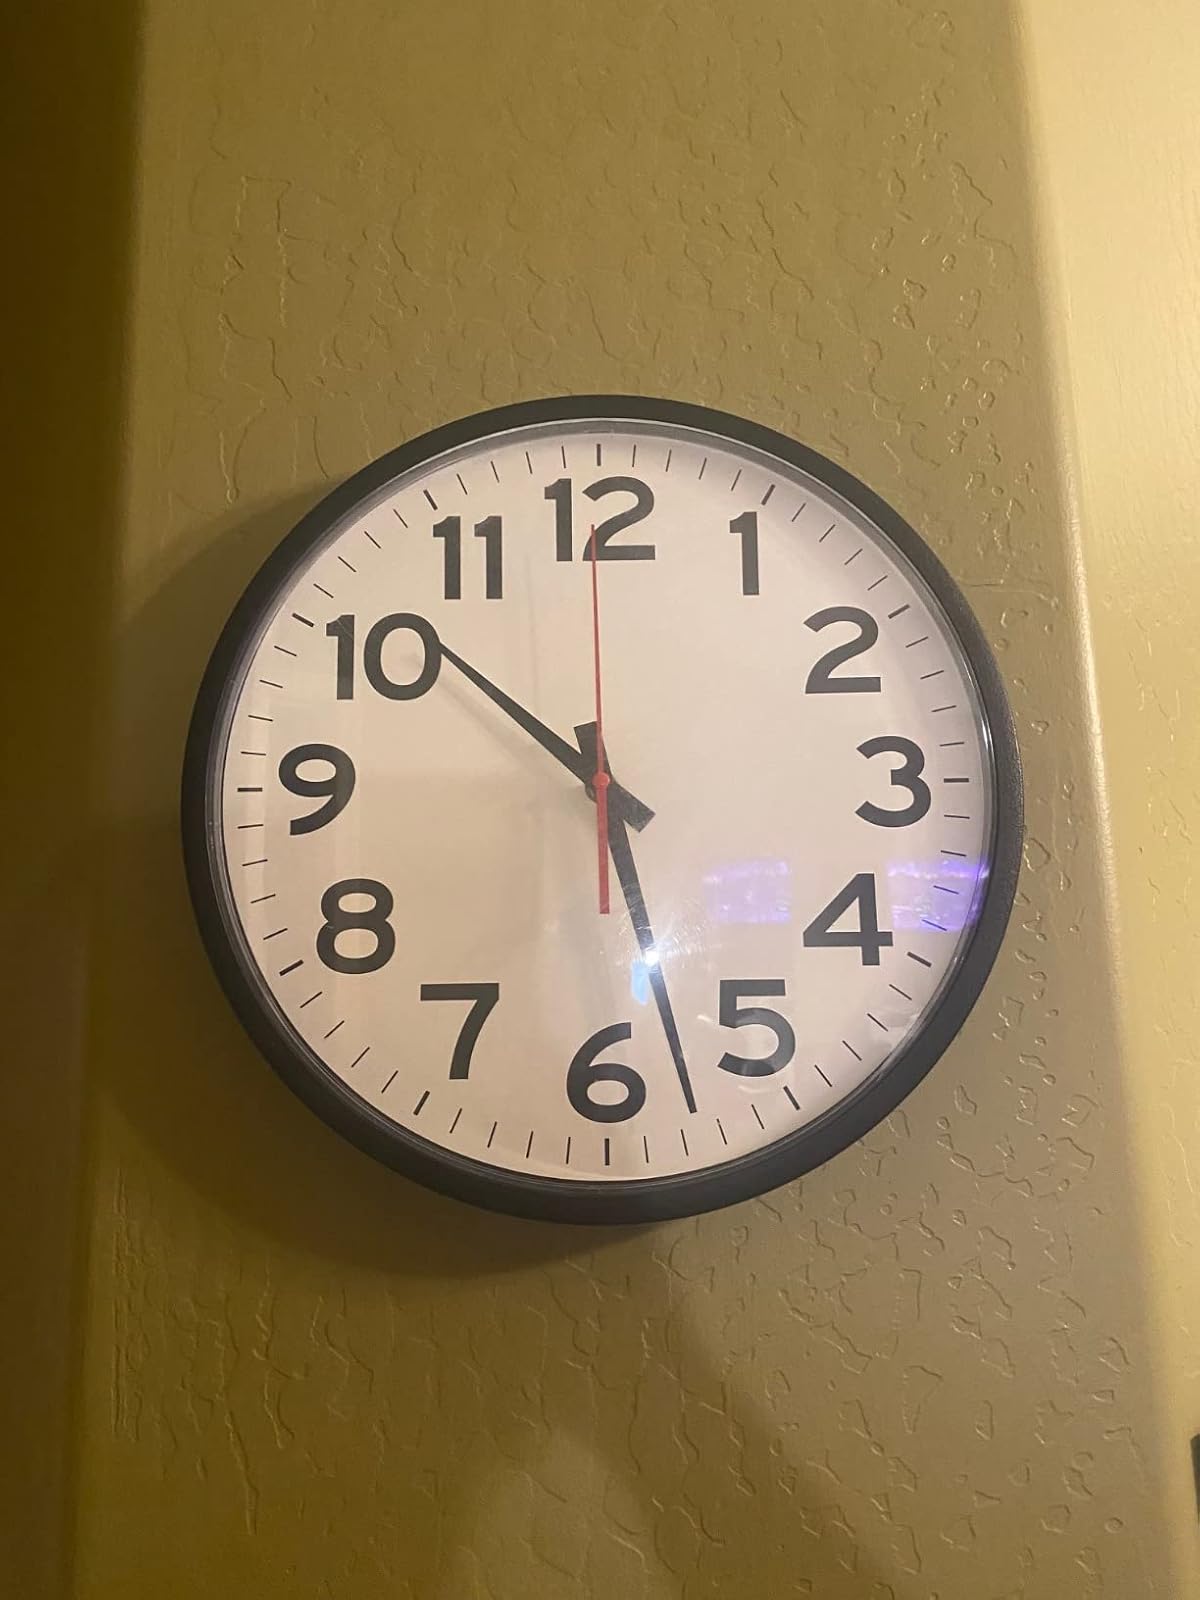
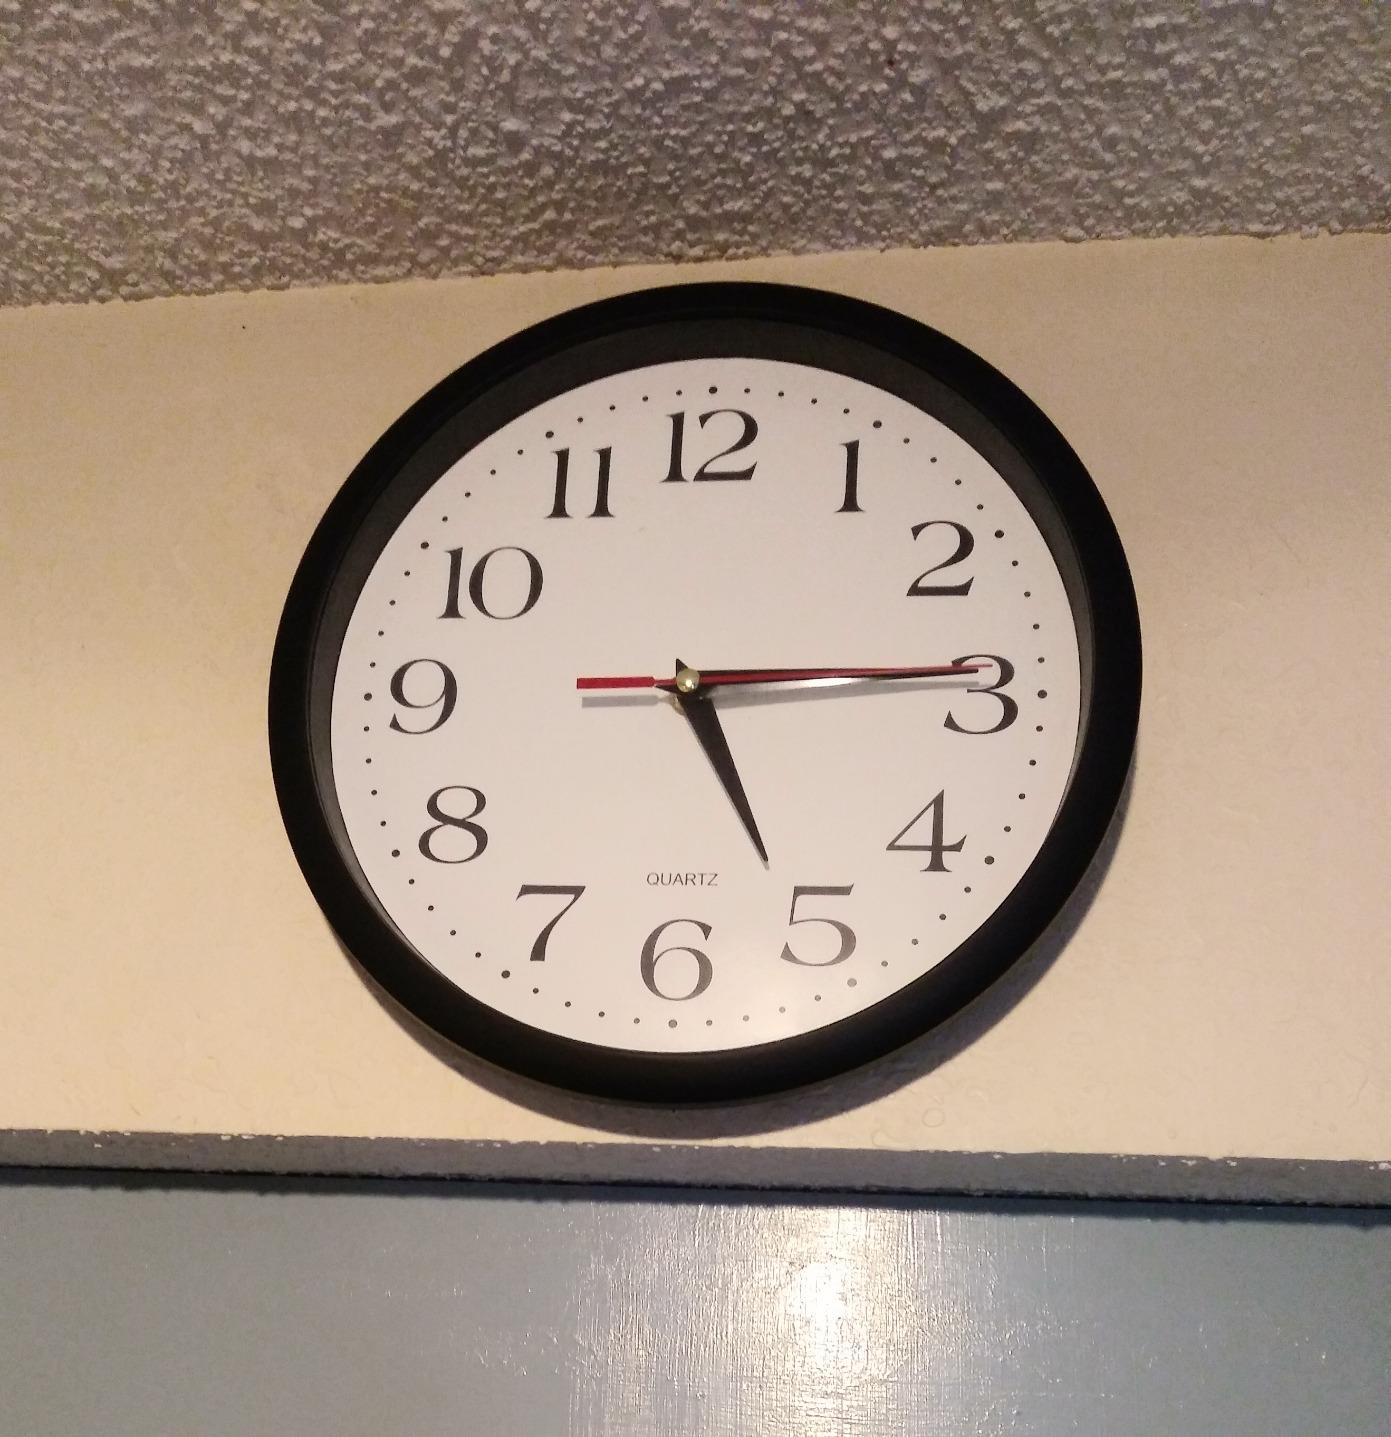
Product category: clock
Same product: no